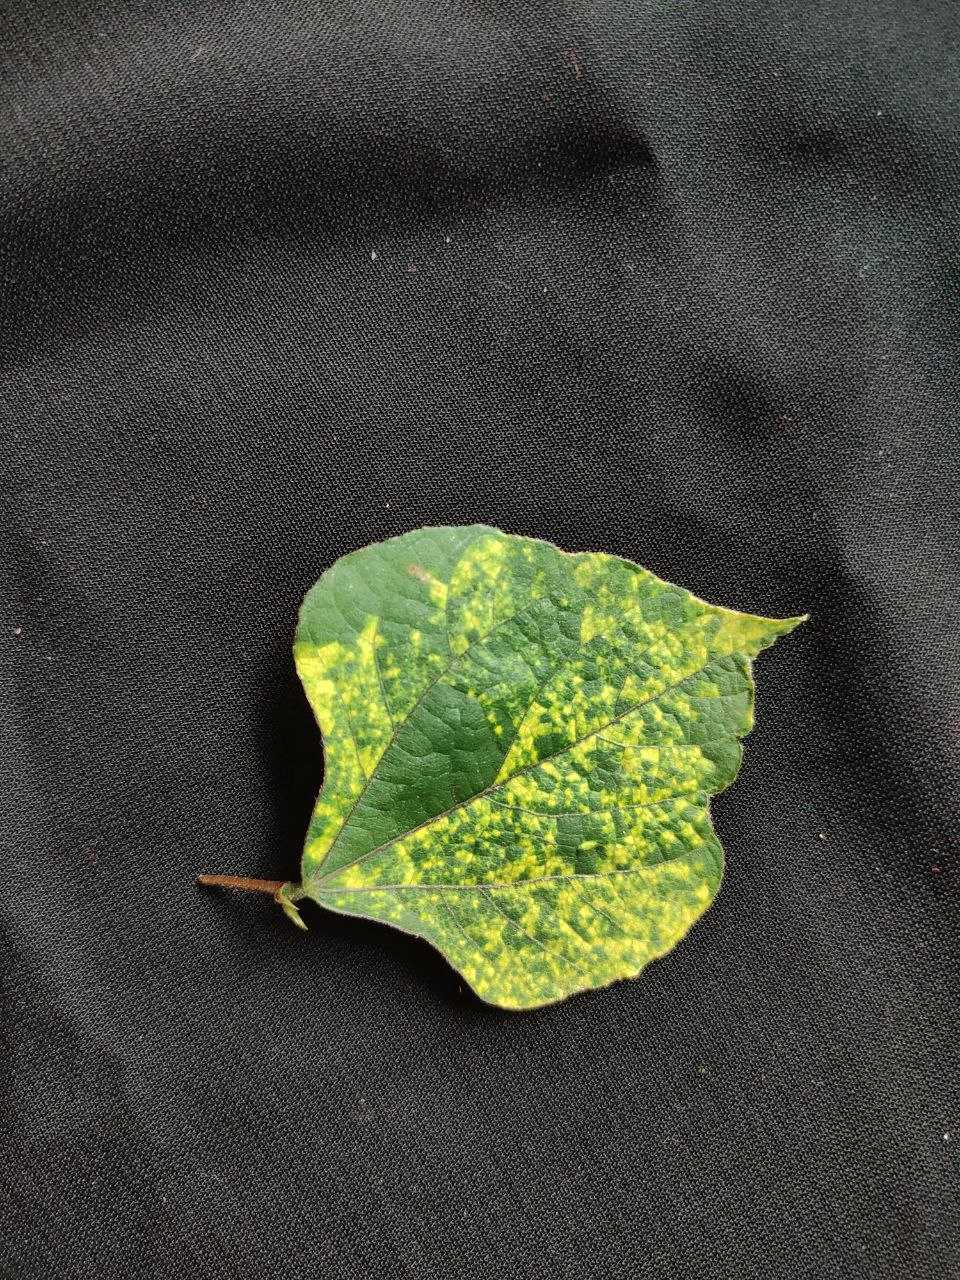
Crop: bean
Leaf condition: Mosaic Virus